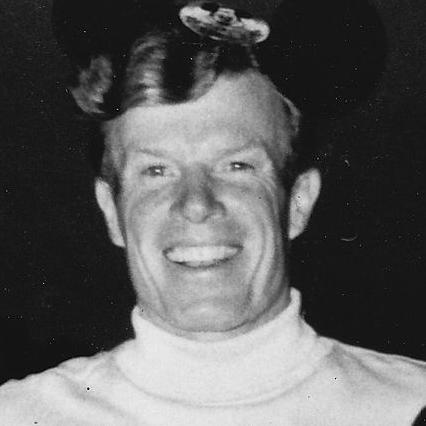
Age: 45